Scott Niedermayer

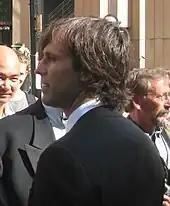
Niedermayer at the NHL Awards in 2006.

An offensively-minded defenceman, Niedermayer was best known for his skating ability and drew comparison's to the game's offensive greats from the time he broke into the NHL. He was compared to Paul Coffey for his ability to take the puck from his own goal line and convert a defensive situation into an offensive rush. He often chafed at playing within the Devils' defence-oriented system, feeling it restricted his offensive creativity, but also admitted that he learned to place greater emphasis on his defence and develop his overall game. Niedermayer earned a reputation for inconsistency early in his career. He often played his best games against top opposition, but his failure to consistently apply his skills against all opposition occasionally frustrated his teammates and left his coaches lamenting that he was a player capable of being dominant but often was not. By the end of his career however, and following his Norris Trophy win in 2004, Niedermayer was regarded as one of the top offensive defencemen of his generation and as one of the game's greatest winners. Niedermayer and former Ducks teammate Corey Perry are the only players in hockey history to win every major contemporary North American and International Competitive titles: the Memorial Cup, World Junior championship, Stanley Cup, World Championship, World Cup and Olympic Games.